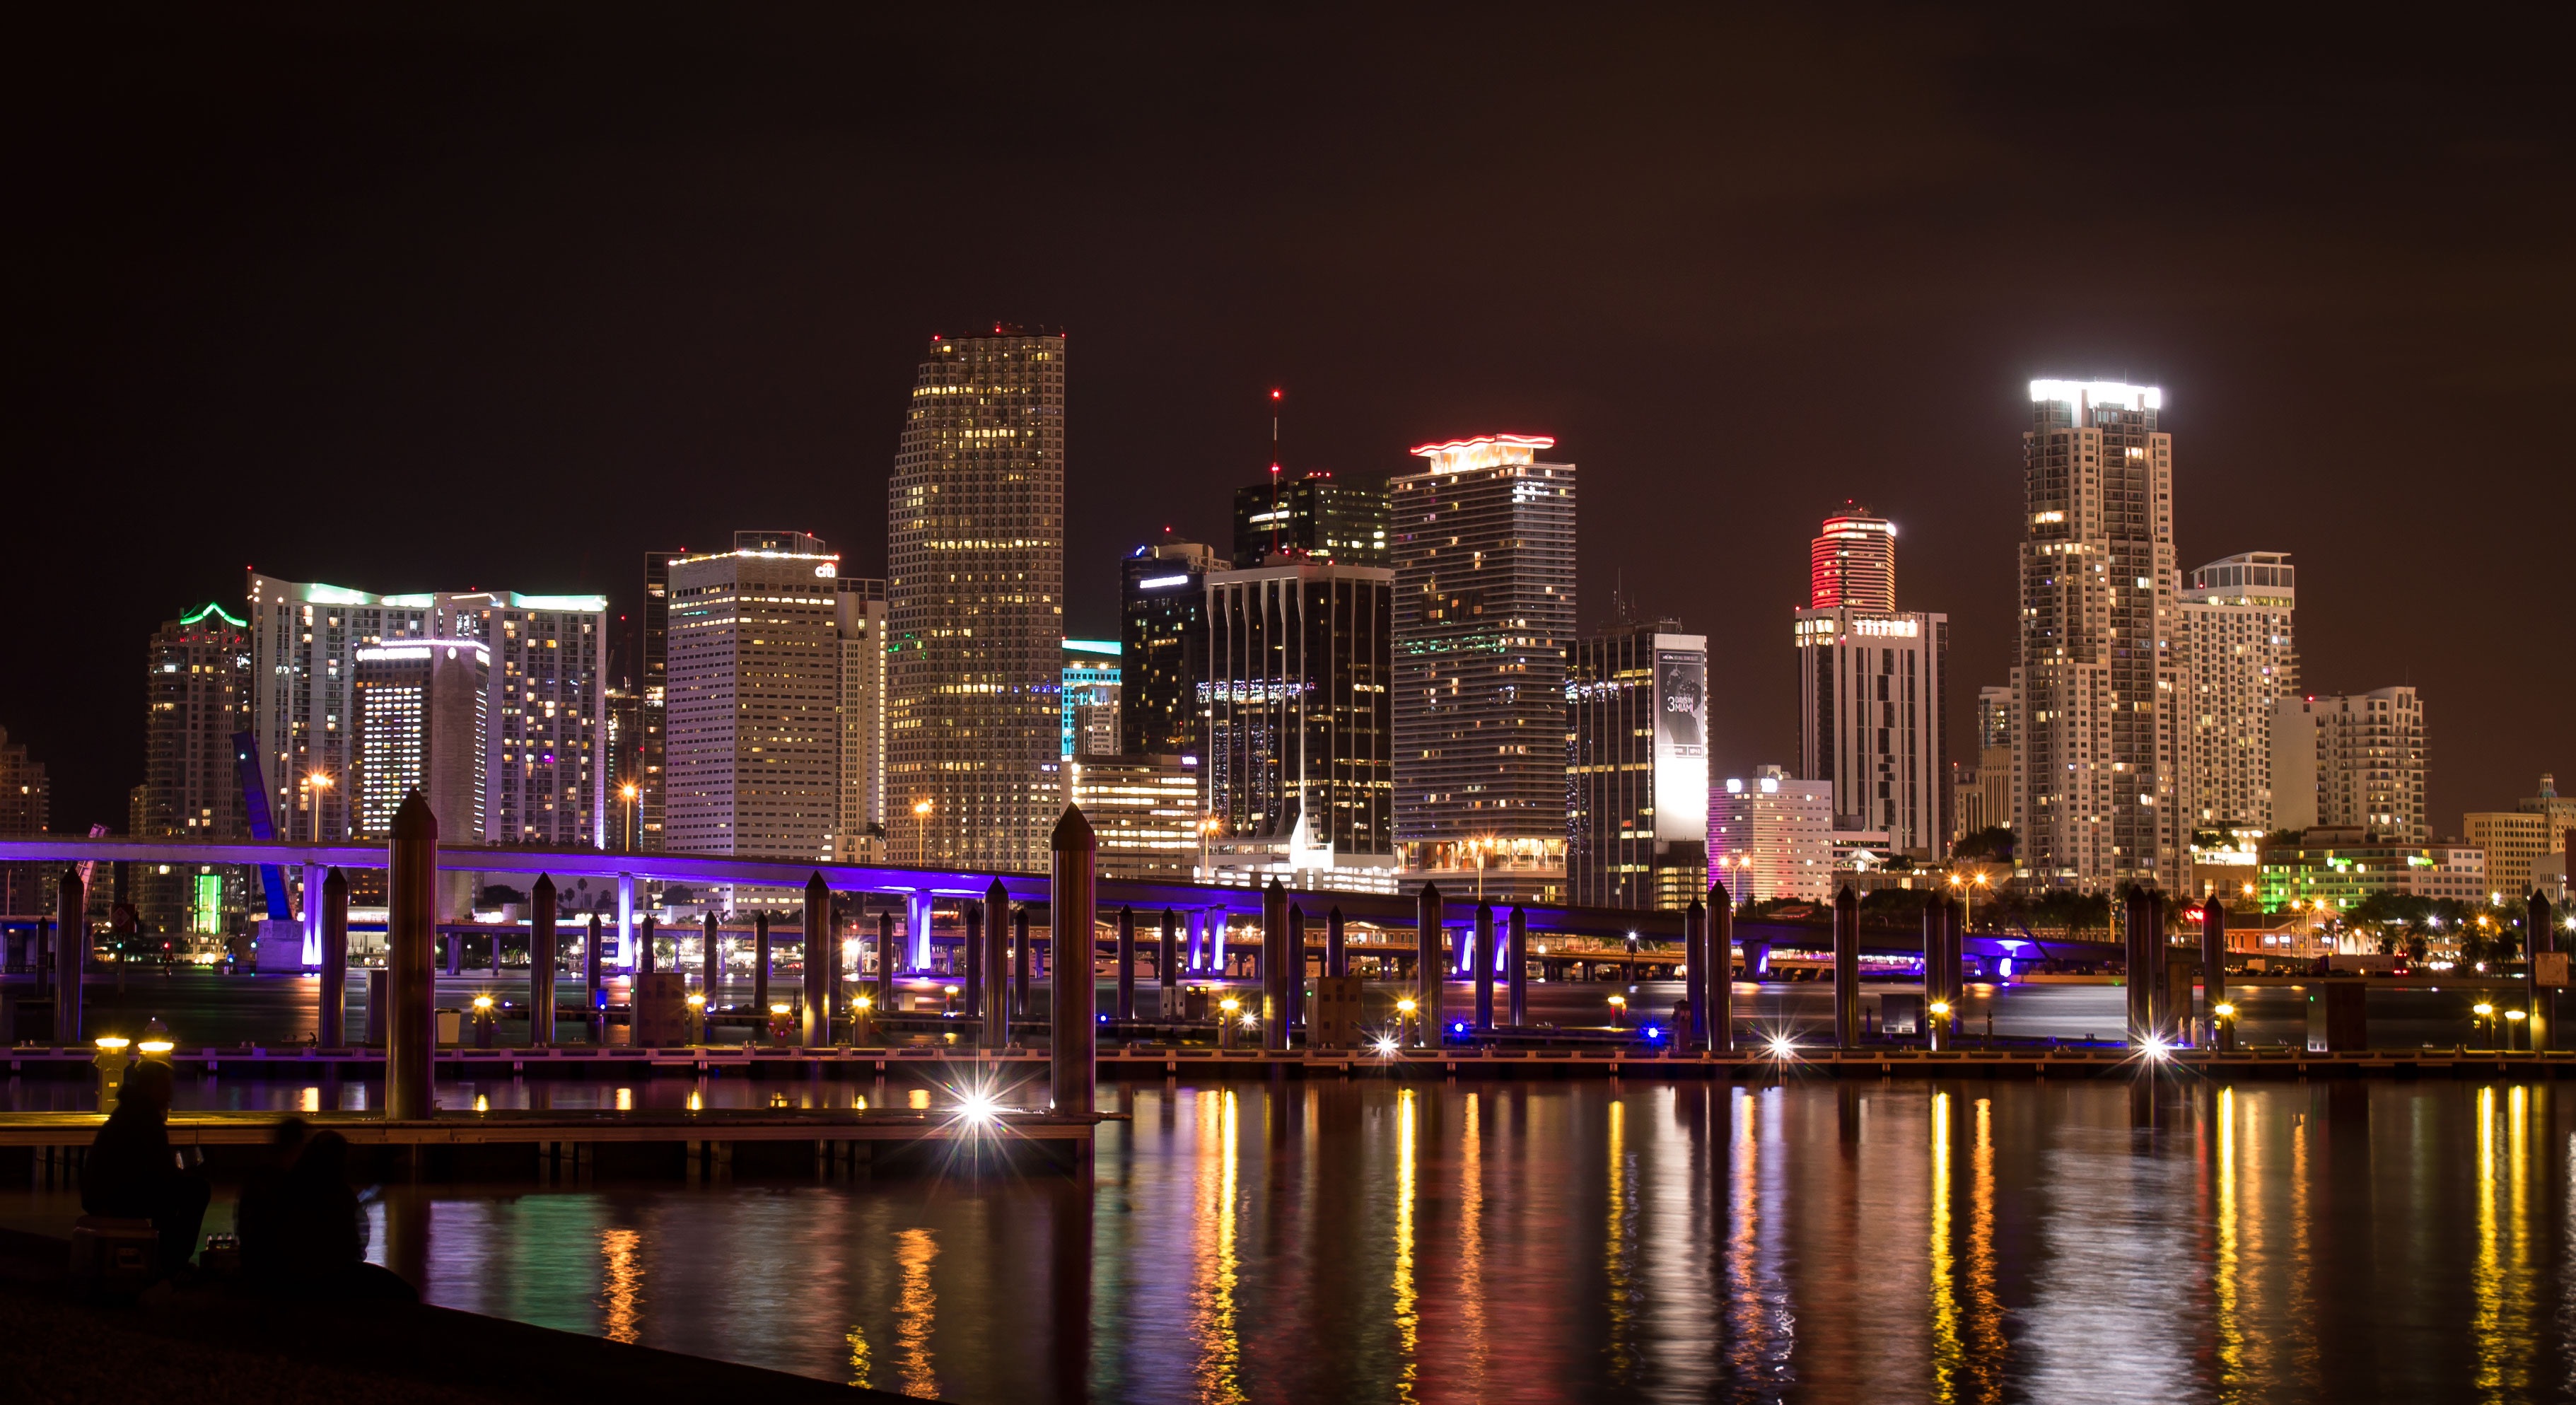
skyline, night, city, skyscraper, cityscape, downtown, dusk, evening, reflection, metropolis, urban area, geographical feature, human settlement, metropolitan area